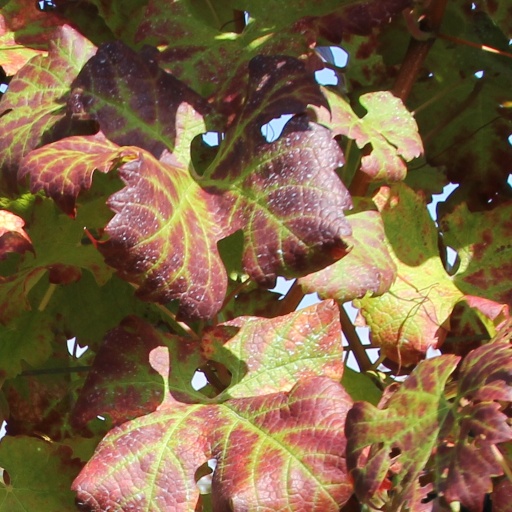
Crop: grape